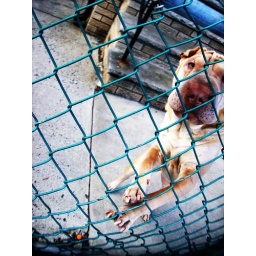
i was walking around and decided to take a picture of this cute dog